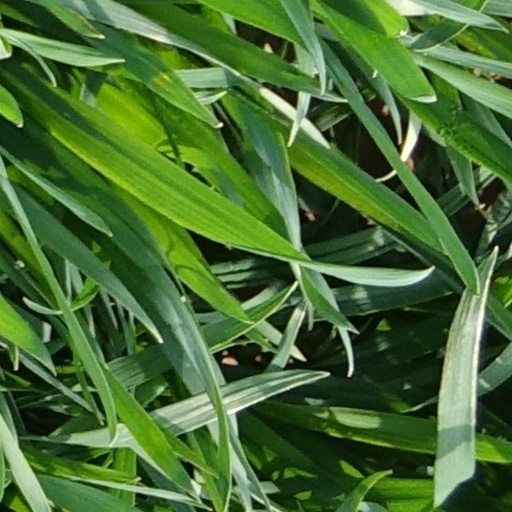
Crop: wheat